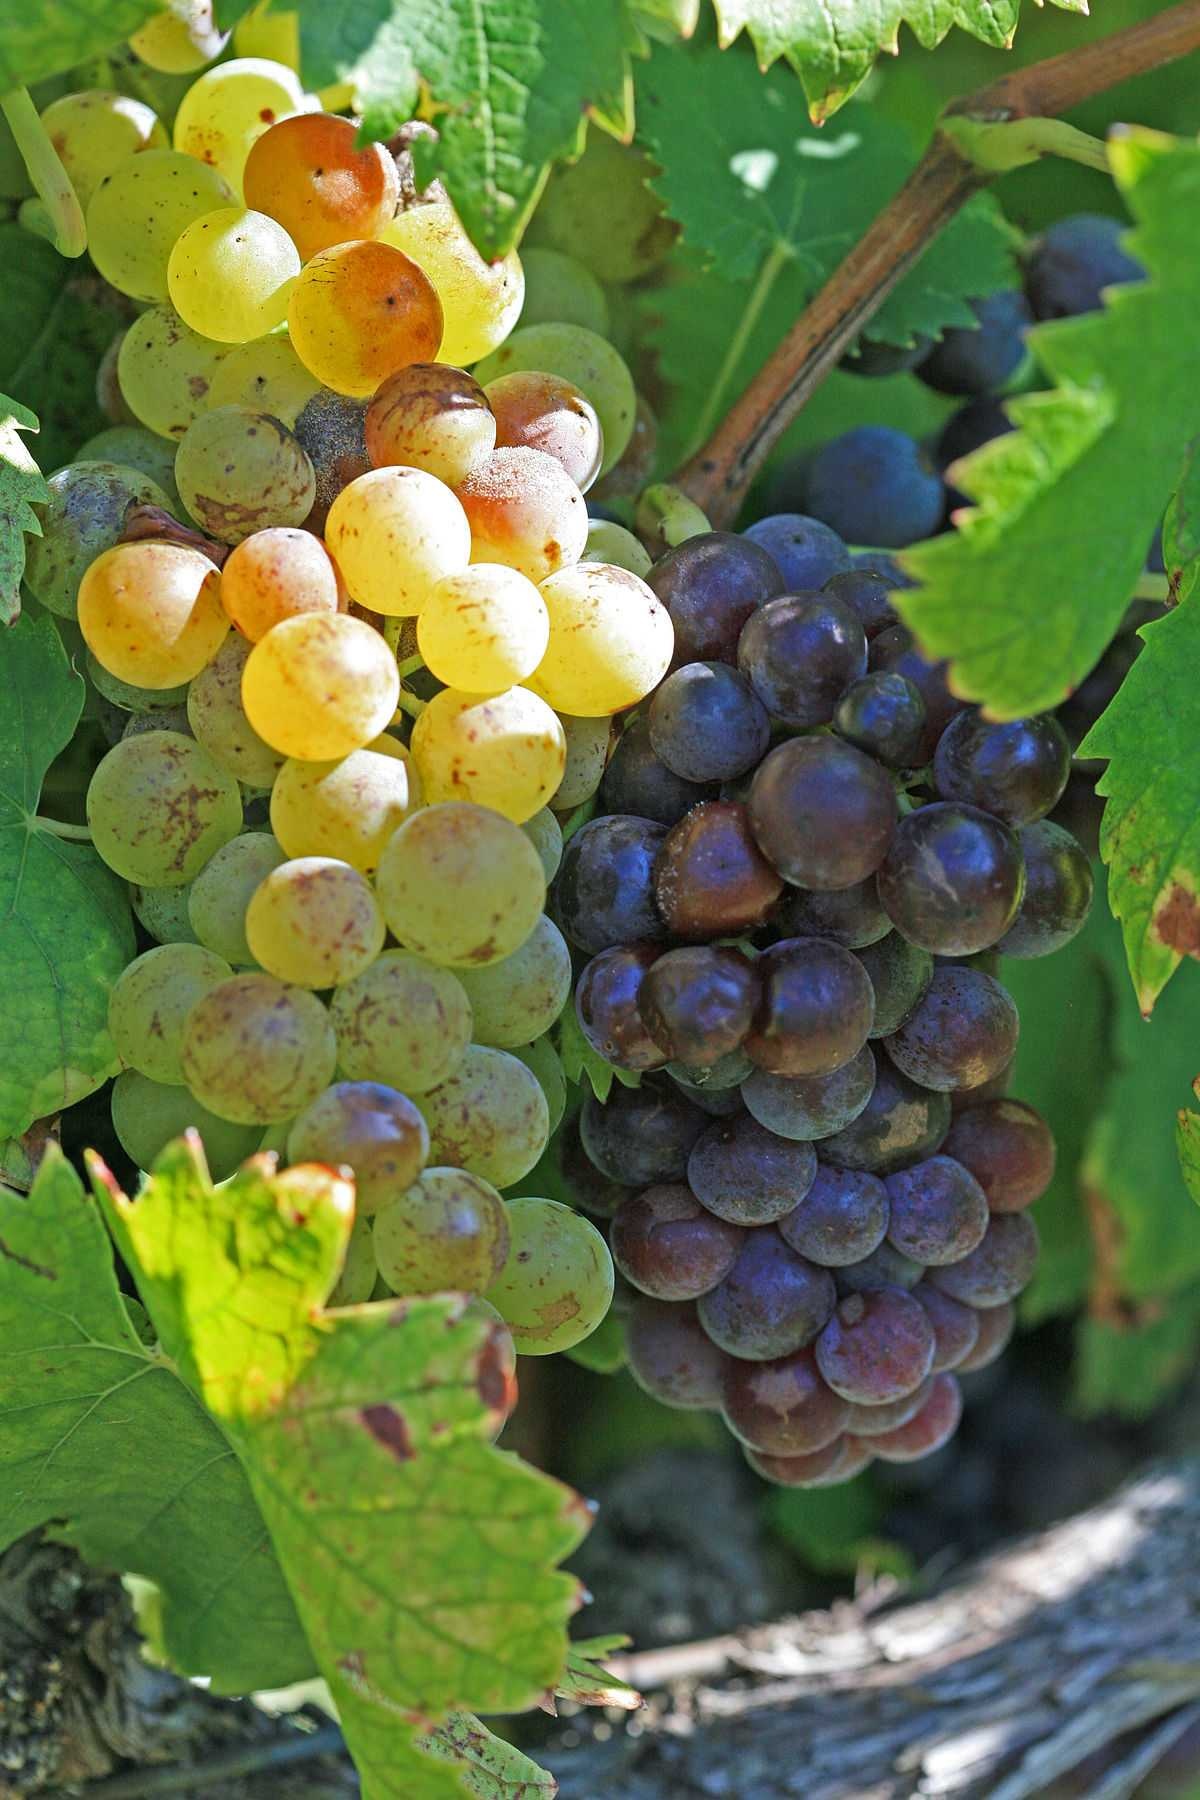
Label: Grapes